Center-pivot irrigation

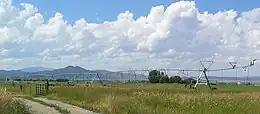
A small center pivot system from beginning to end

Irrigation equipment can also be configured to move in a straight line, where it is termed a "lateral move", "linear move", "wheel move" or "side-roll" irrigation system. In these systems the water is supplied by an irrigation channel running the length of the field. The channel is positioned either at one side or in a line through the center. The motor and pump equipment are mounted on a cart by the supply channel. The cart travels with the machine.